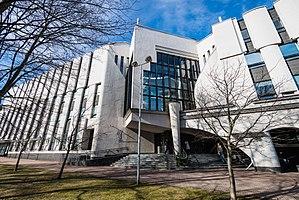
L' Académie estonienne de musique et de théâtre est un établissement public d'enseignement supérieur estonien situé à Tallinn.